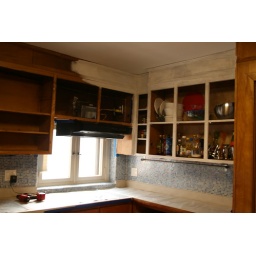
Sanding, priming, painting, reinstalling kitchen cabinets. Also painting wall panel in hallway.